Sirma Voyvoda

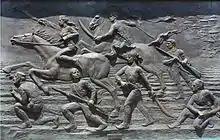
Plaque of Sirma Voyvoda and her troops in Skopje, North Macedonia

Sirma Voyvoda (1776–1864) was a Bulgarian hajduk (irregular fighter). Disguised as a man, she participated in the guerilla movement in Ottoman Vardar Macedonia between 1791 and 1813. In 1856/1857, as an 80-year-old woman, the Bulgarian educator Dimitar Miladinov met her in Prilep. In their collection "Bulgarian Folk Songs" the Miladinov brothers recorded a song about Sirma Voyvoda. Per the note that Dimitar Miladinov left under this song № 212, which refers to Sirma Vojvoda, she married a Bulgarian Mijak from Krushevo. She was killed by Turks in 1864. Sirma Voyvoda is recognized as a patriotic heroine also in what is today North Macedonia.